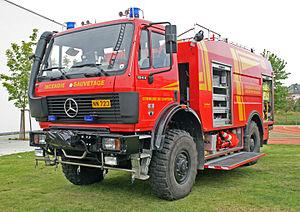
Le Corps grand-ducal d'incendie et de secours ou CGDIS est depuis le 1ᵉʳ juillet 2018 le corps des pompiers du Grand-duché de Luxembourg constitué à la base d'une loi du 27 mars 2018 portant organisation de la sécurité civile et création d'un corps grand-ducal d'incendie et de secours, par un regroupement de l'administration des services de secours, des services d'incendie et de sauvetage communaux, de la protection civile et des services d'incendie et de sauvetage de la ville de Luxembourg et de l'administration de la navigation aérienne, tous deux constitués de sapeurs-pompiers professionnels.